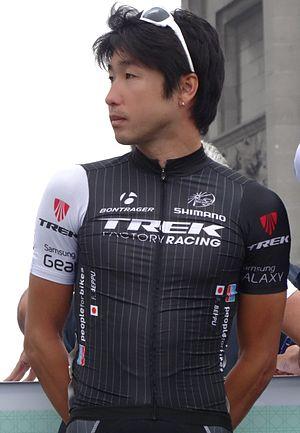
Brussels Cycling Classic 2014.
La saison 2014 de l'équipe cycliste Trek Factory Racing est la quatrième de cette équipe.